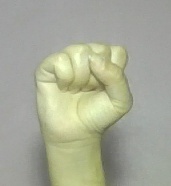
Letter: saad